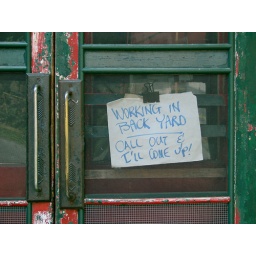
A sign on a shop door in Waterford, Virginia.